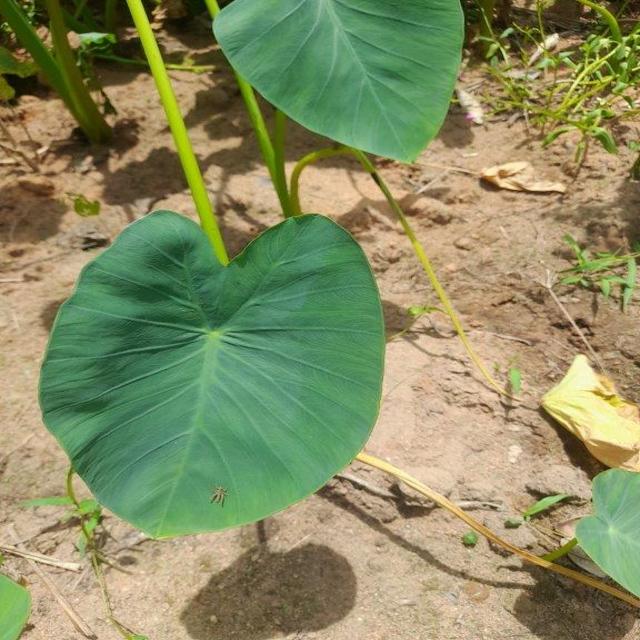
Label: Healthy